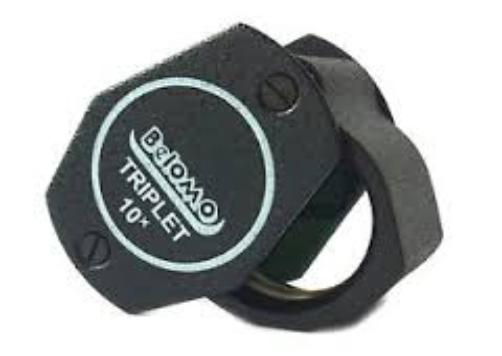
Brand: BELOMO
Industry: Others